Pachycentria glauca

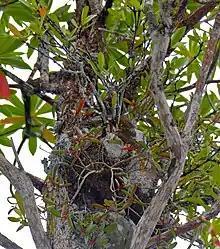
Hydnophytum sp., centre, epiphytically on tree

The "maingayi" subspecies is found in primary lowland, kerangas and heath forests at the same elevation ranges as its sibling subspecies. Also like it's sibling, it grows as an epiphyte, mostly on trees, also on other epiphytes and on ant plants, up to 40m in the air. Ants have been observed living in the root swellings. The Thai specimens identified were found growing on tree trunks and branches but also on rocks in partial shade on the quartzitic phyllite ridge, and in lowland evergreen forest, at elevations of 500-900m.